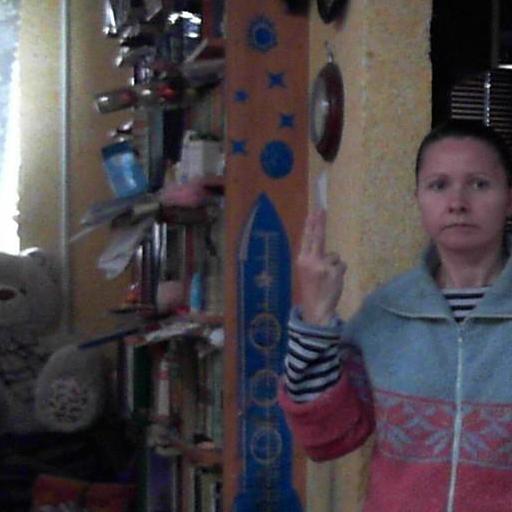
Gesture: two_up_inverted